Kushabhadra River

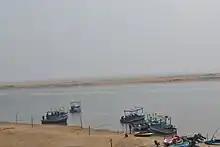
Kushabhadra River near Ramchandi

Kushabhadra River forms the complex of river systems which form the distributaries of the Mahanadi River. It branches off from the Kuakhai River, which is a distributary of the Mahanadi, at Balianta and flows in a south western direction towards Nimapara and Gop for 46–50 miles before flowing into the Bay of Bengal near Ramachandi Temple, 15 miles east of Puri in the Puri District of Odisha.